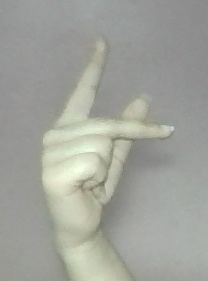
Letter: dha